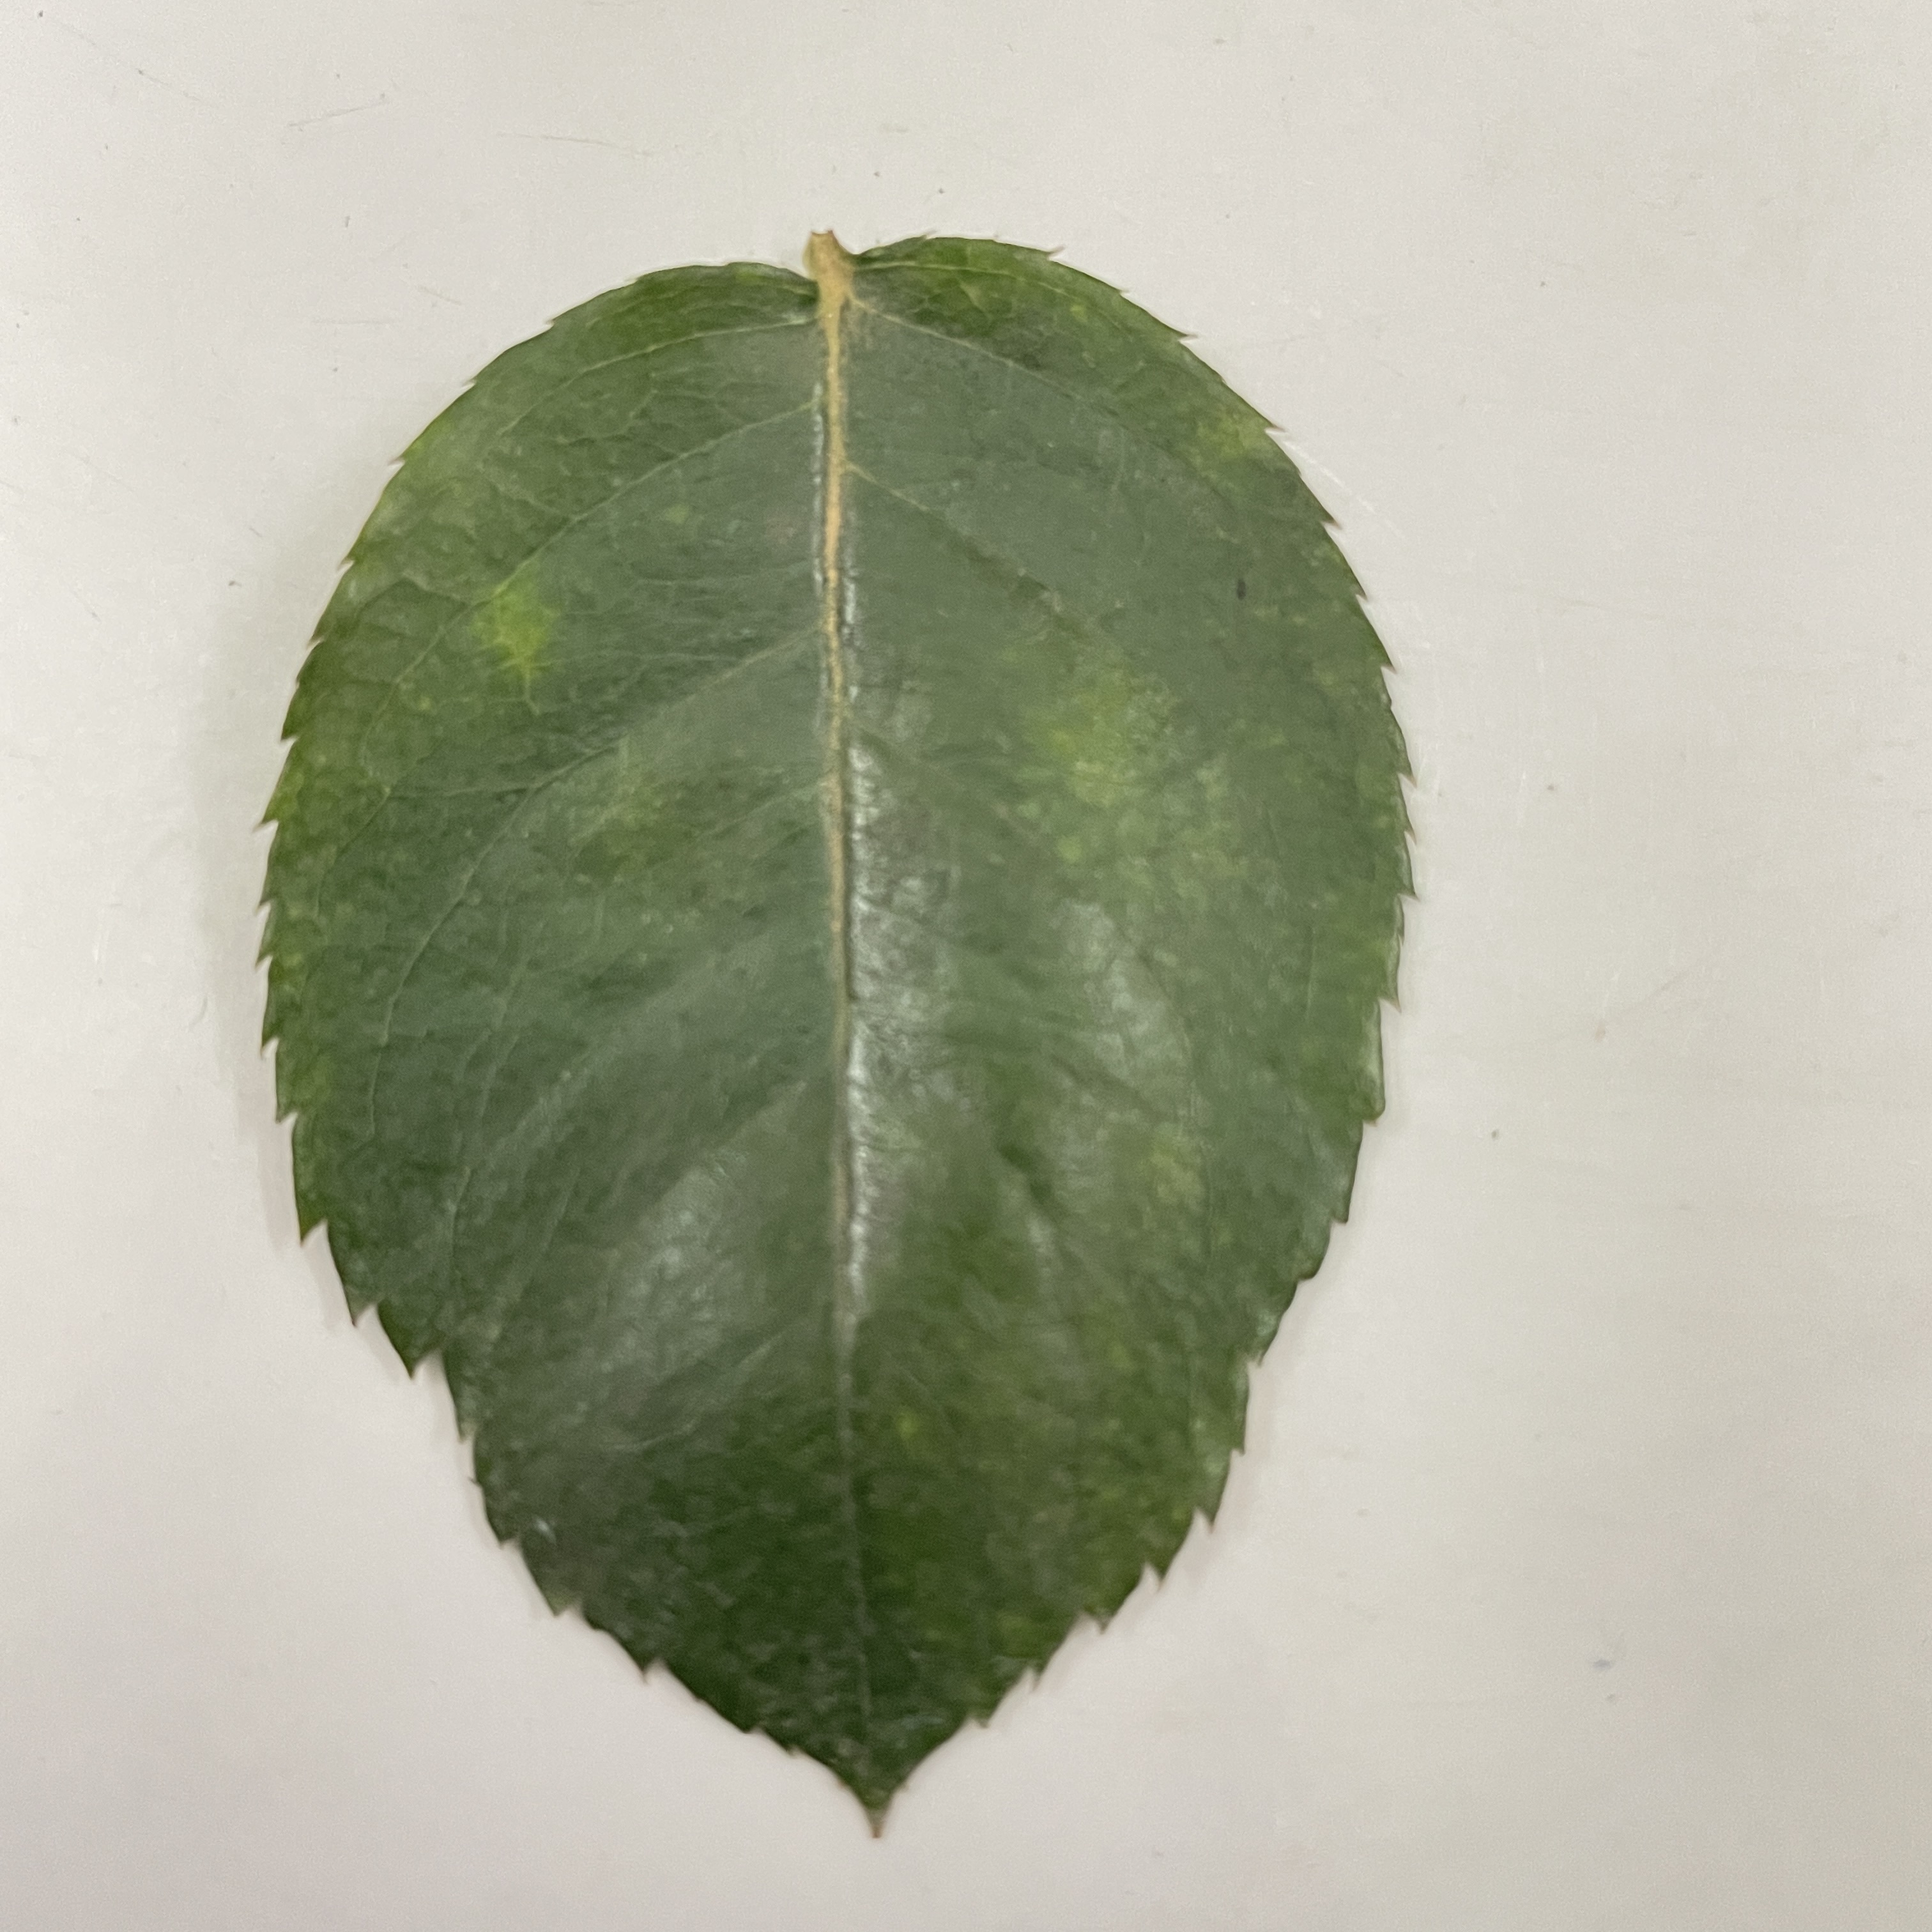
Label: Healthy Leaf